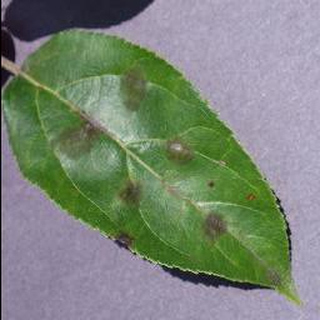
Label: apple_apple_scab